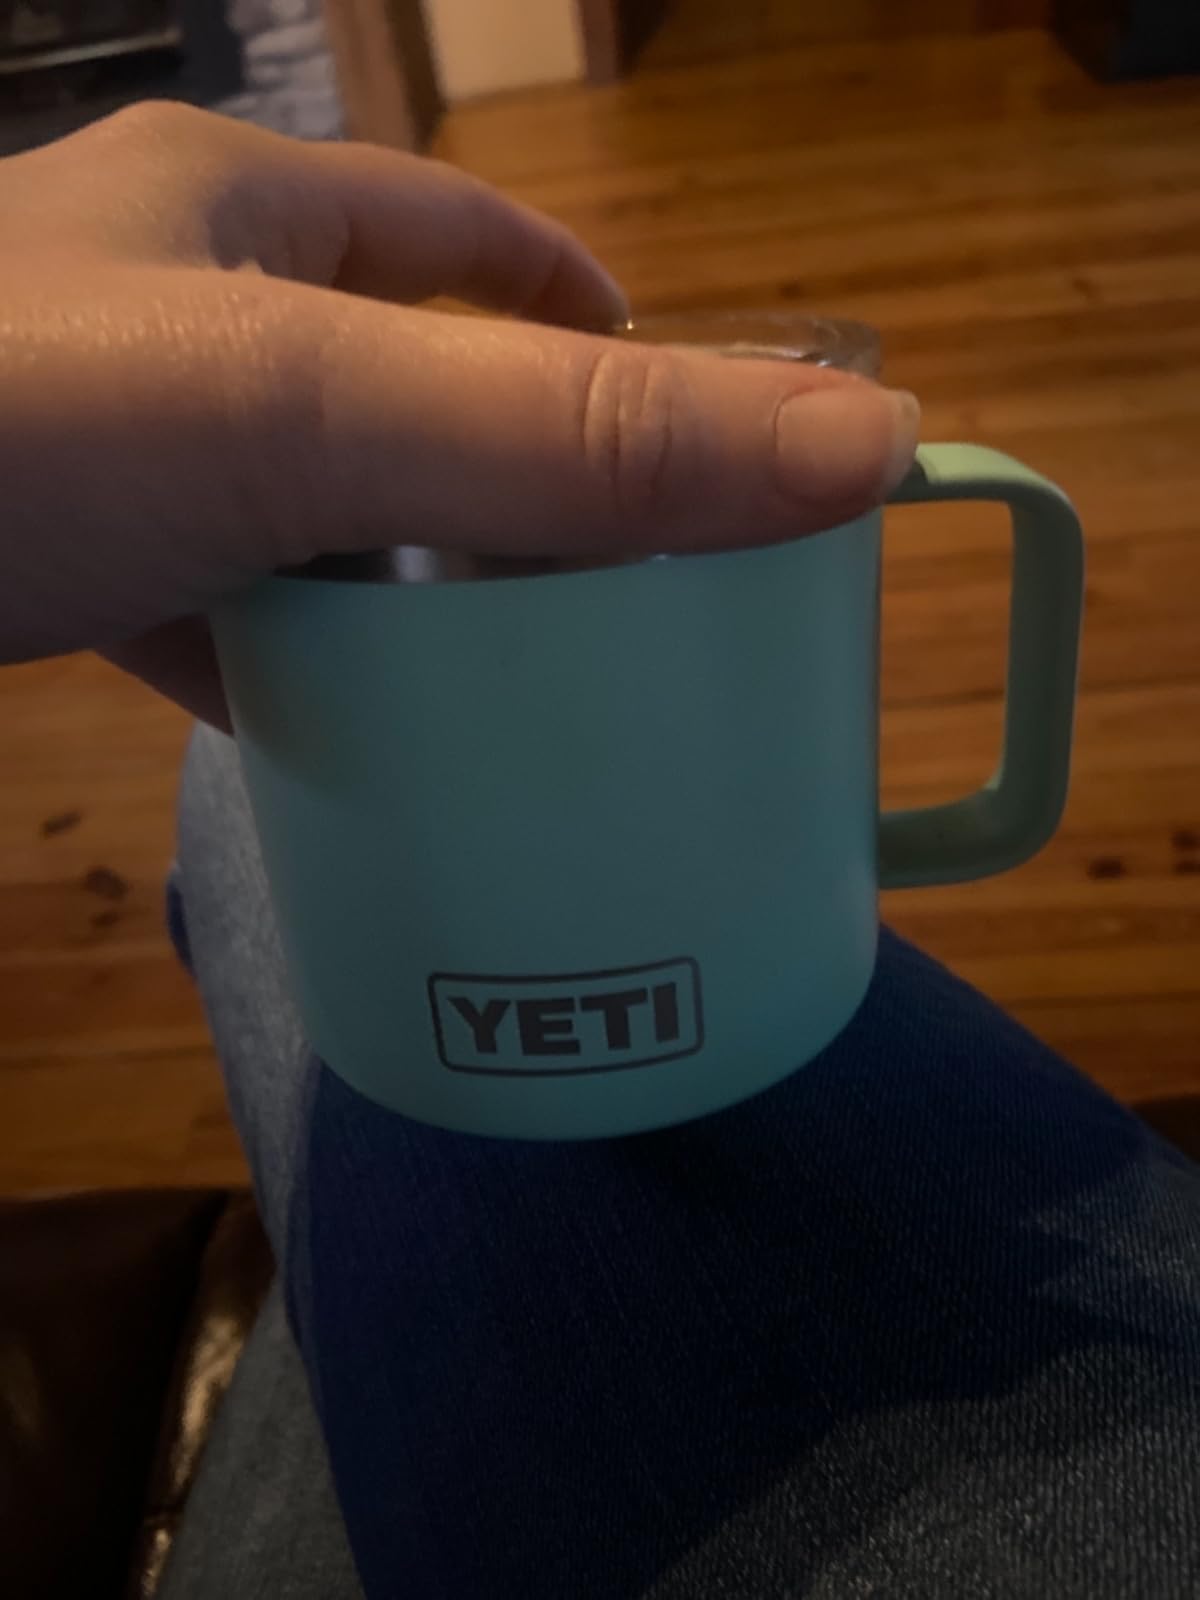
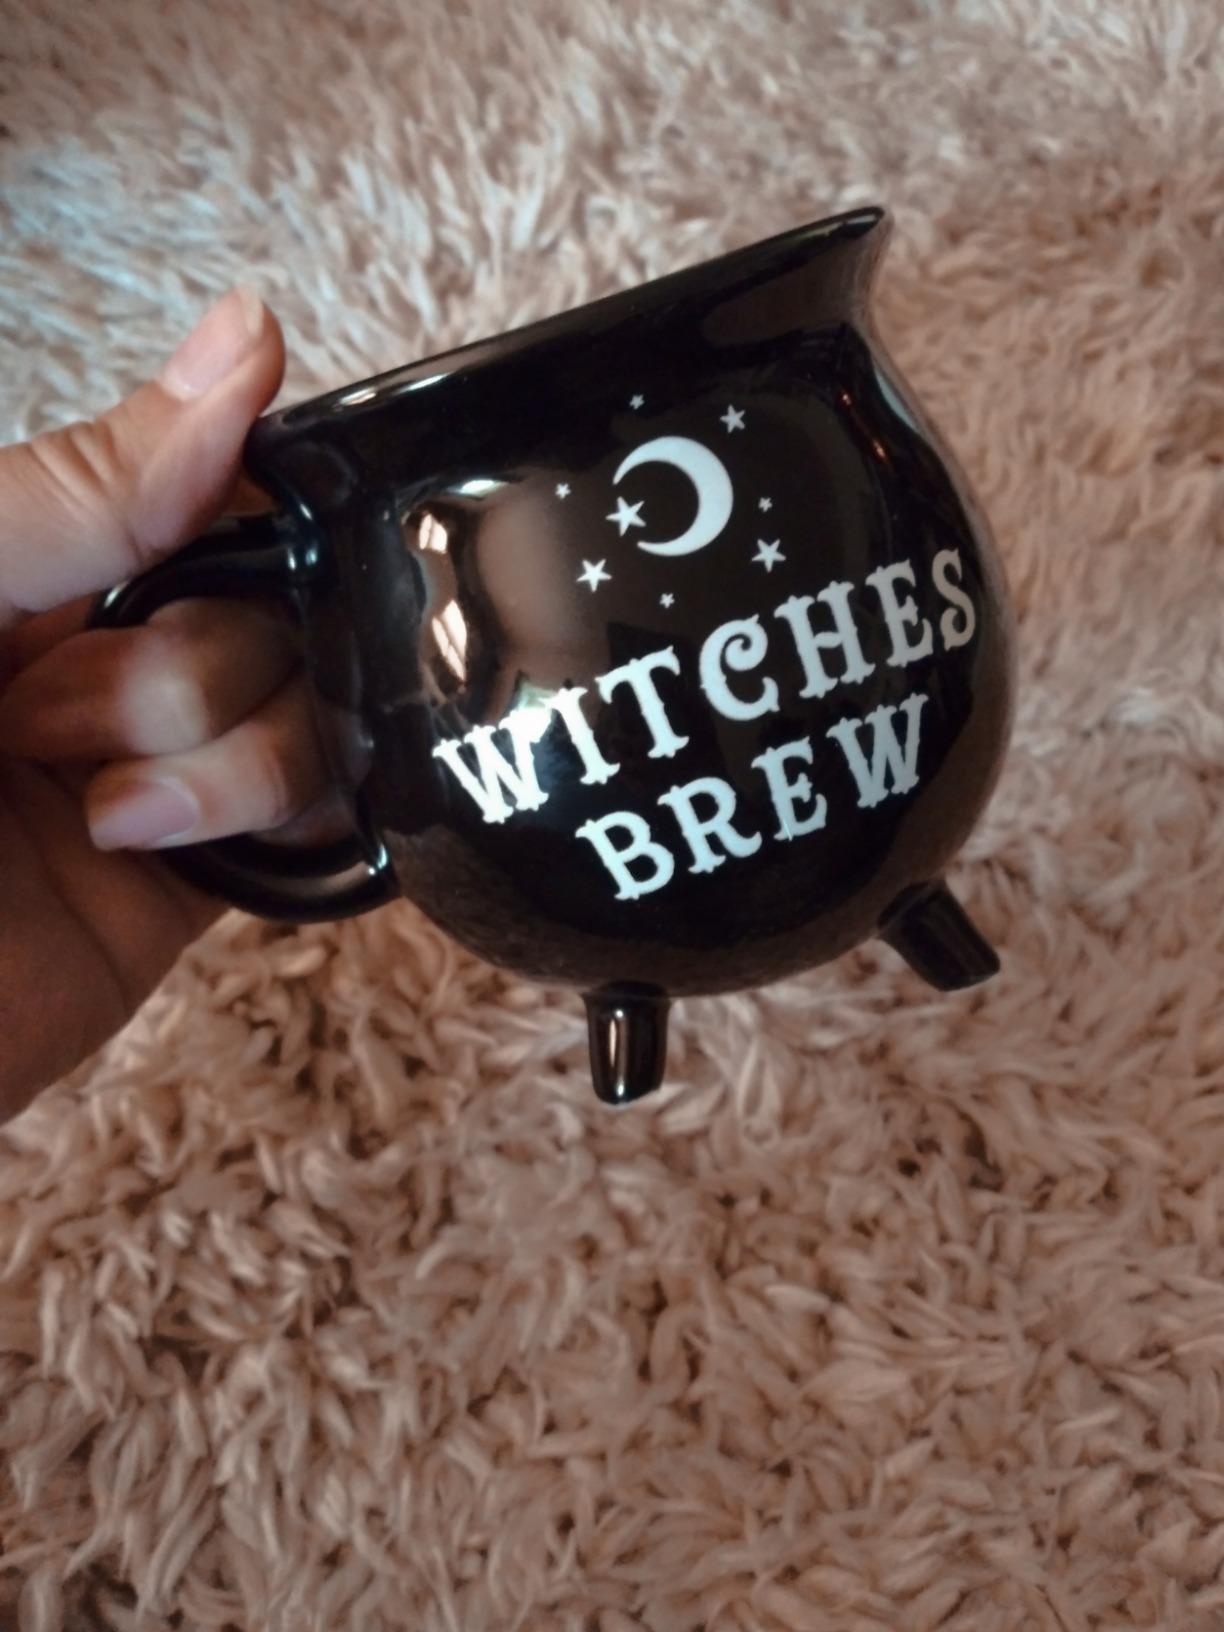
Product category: items_mug
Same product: no